Judy Johnson (singer)

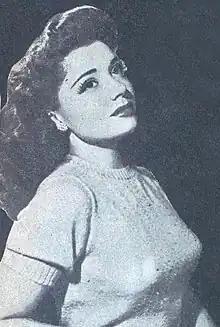
Judy Johnson c. 1945

Judy Johnson (born Betty Bonney; March 8, 1924 – January 29, 2025) was an American pop singer most notable for her regular appearances on the NBC television series "Your Show of Shows" in the 1950s. Early in her career, she was billed under her birth name.